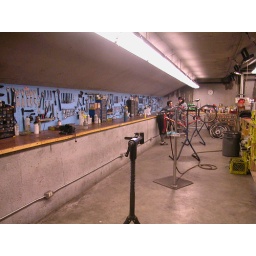
Community needs bike kitchen's to cook up sustainable transportation. Abandoned bikes go in created dreams spill out :)